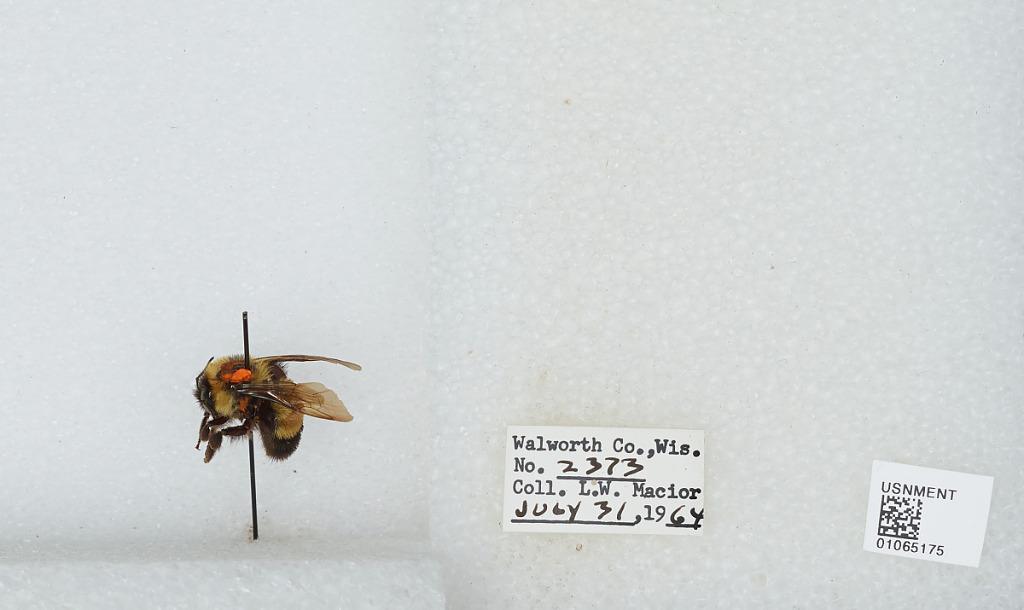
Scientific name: Bombus (Bombus) affinis Cresson
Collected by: L. Macior
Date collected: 1964-7-31
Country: United States
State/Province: Wisconsin
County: Walworth
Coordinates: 42.67, -88.54